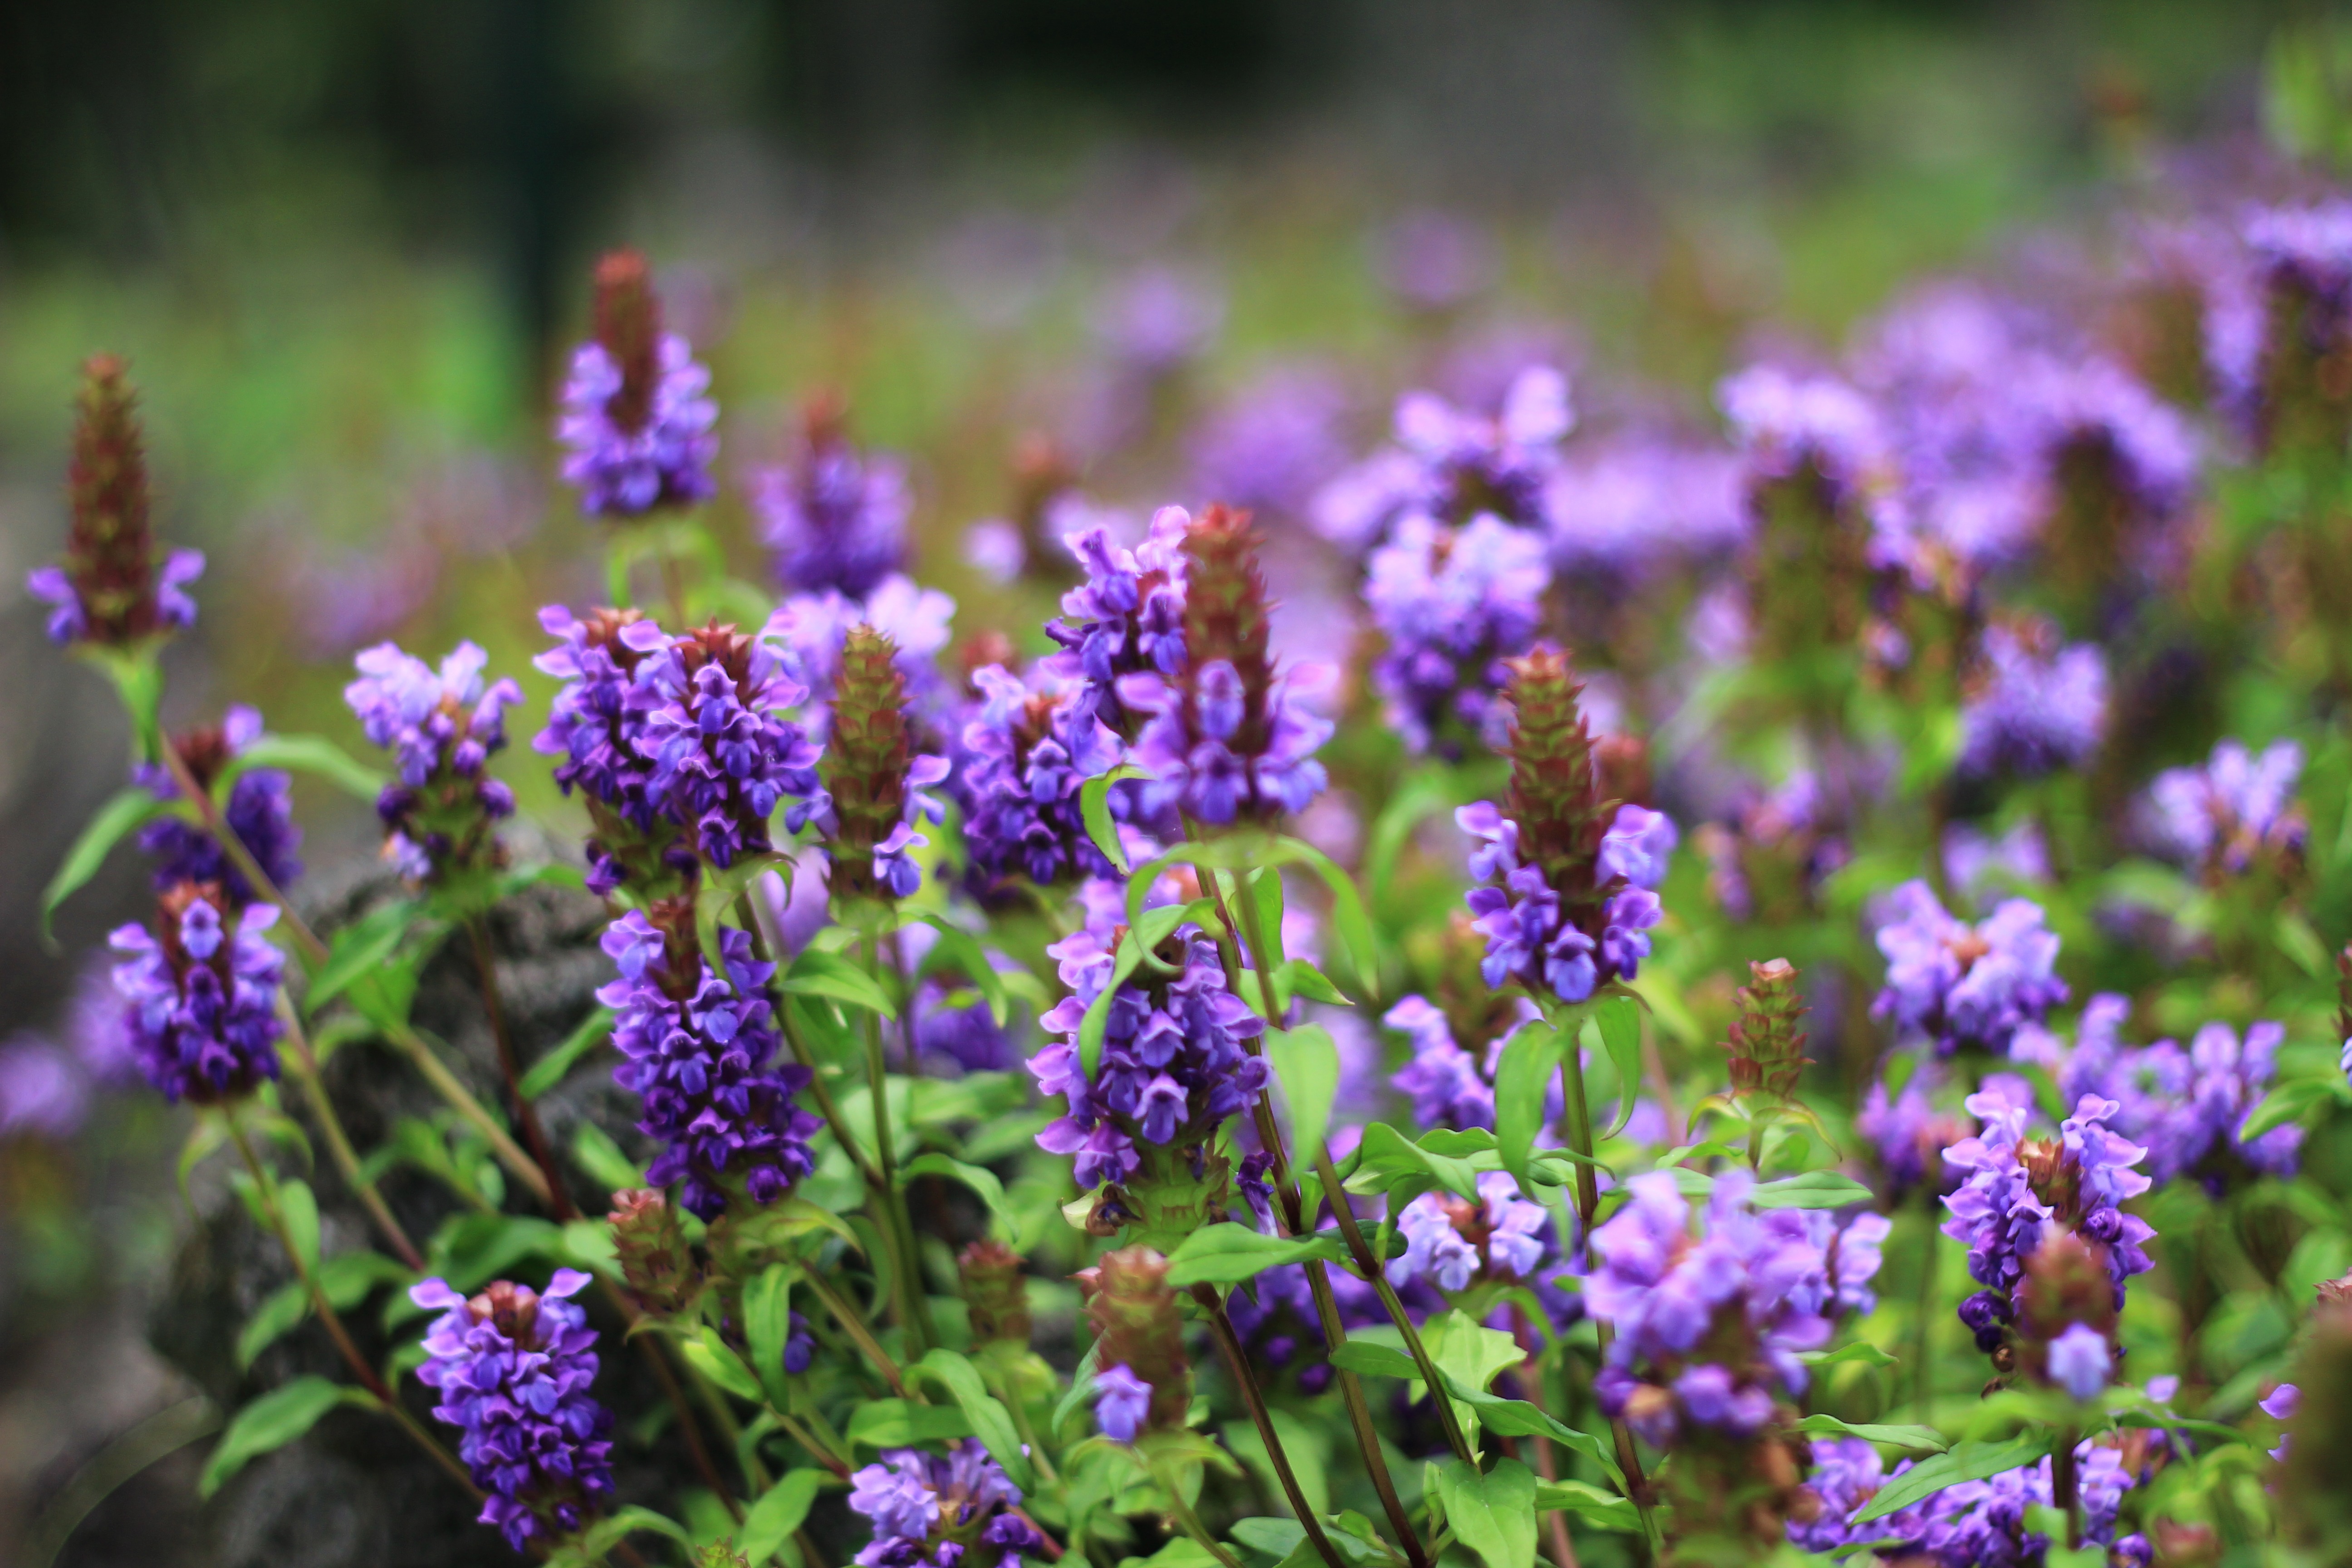
nature, blossom, plant, meadow, flower, herb, botany, garden, flora, lavender, plants, wildflower, flowers, shrub, hyacinth, macro photography, flowering plant, land plant, english lavender, breckland thyme